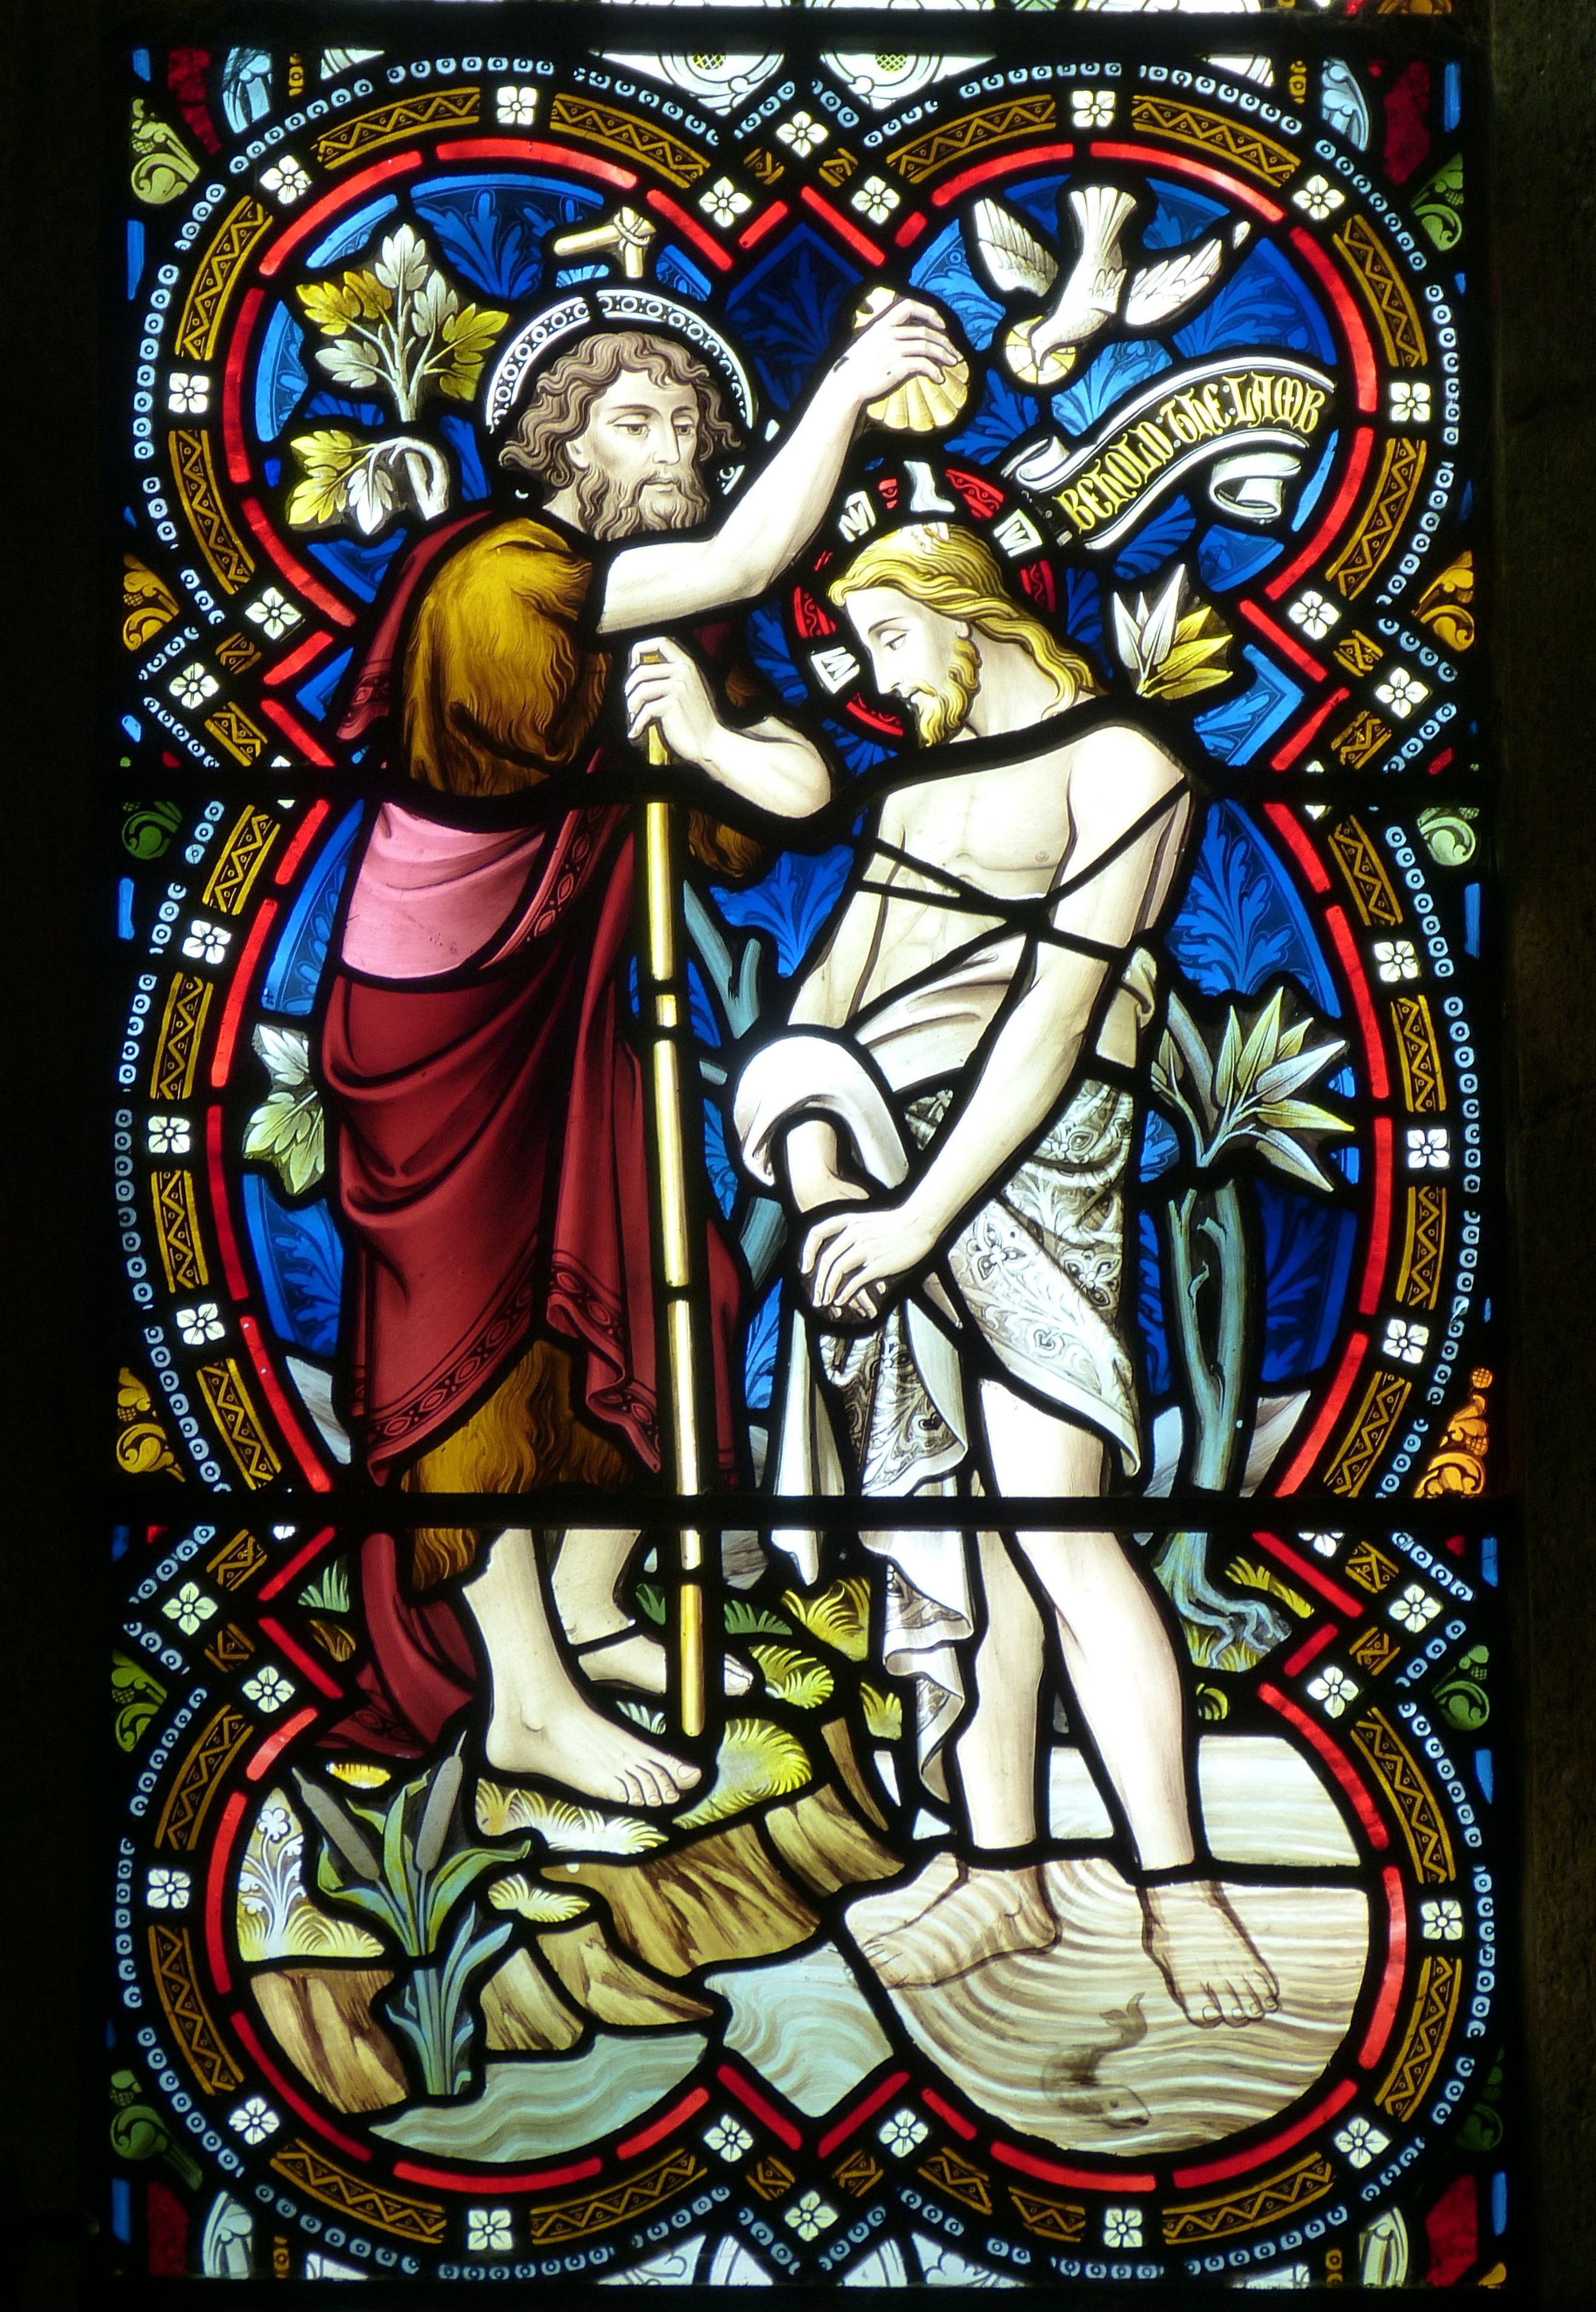
window, glass, church, material, stained glass, bible, jordan, england, christ, faith, christianity, image, john, historically, jersey, baptism, united kingdom, stained glass window, church window